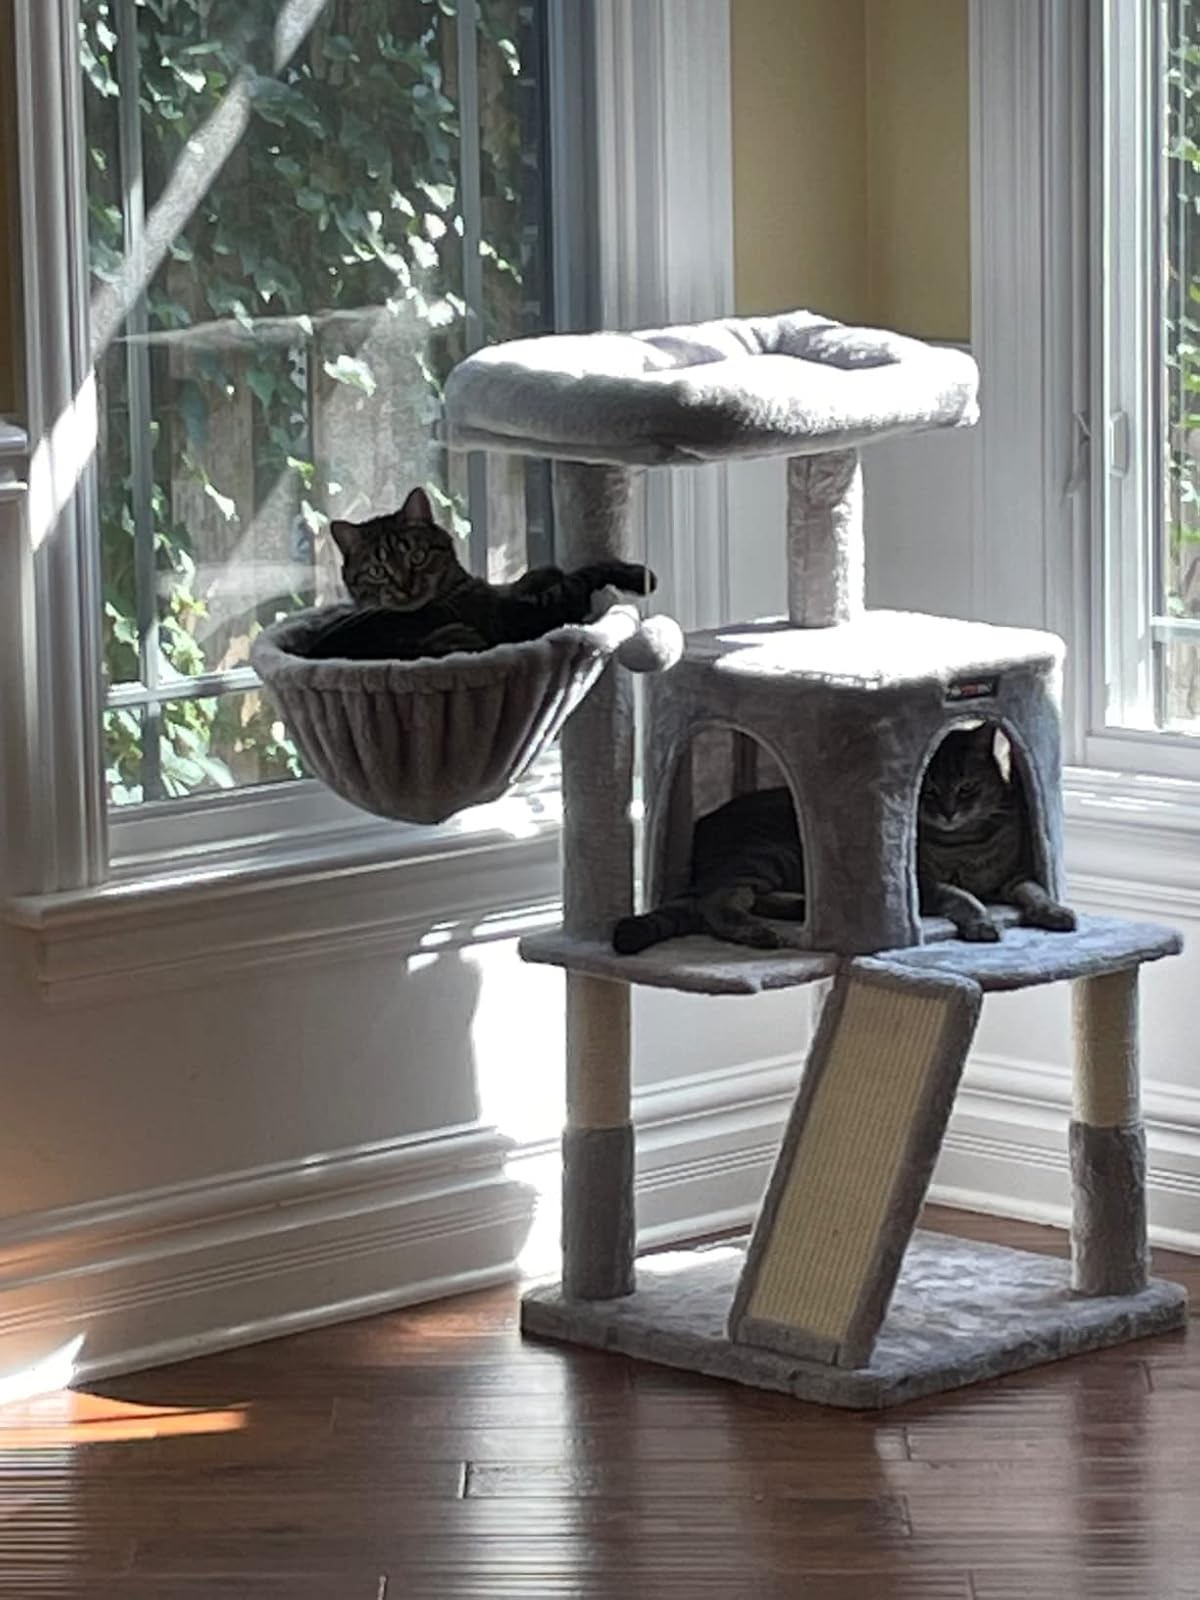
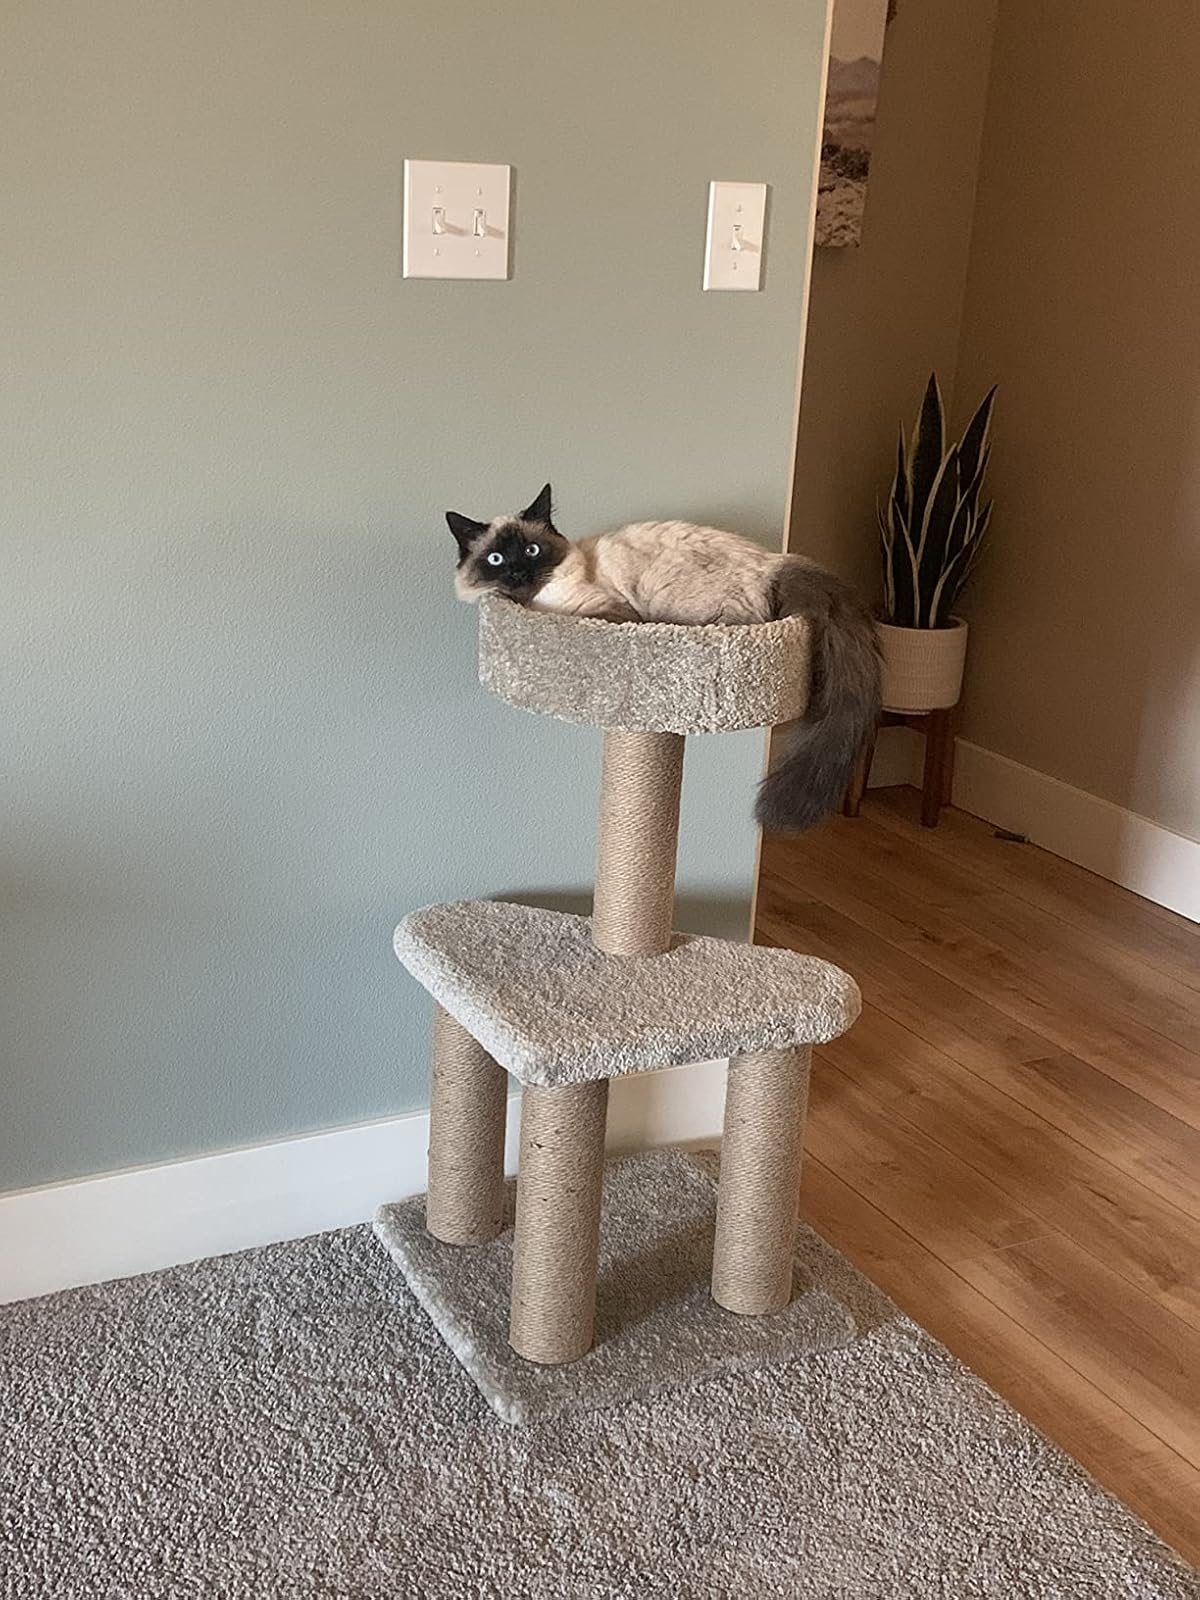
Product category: items_cat tree
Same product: no